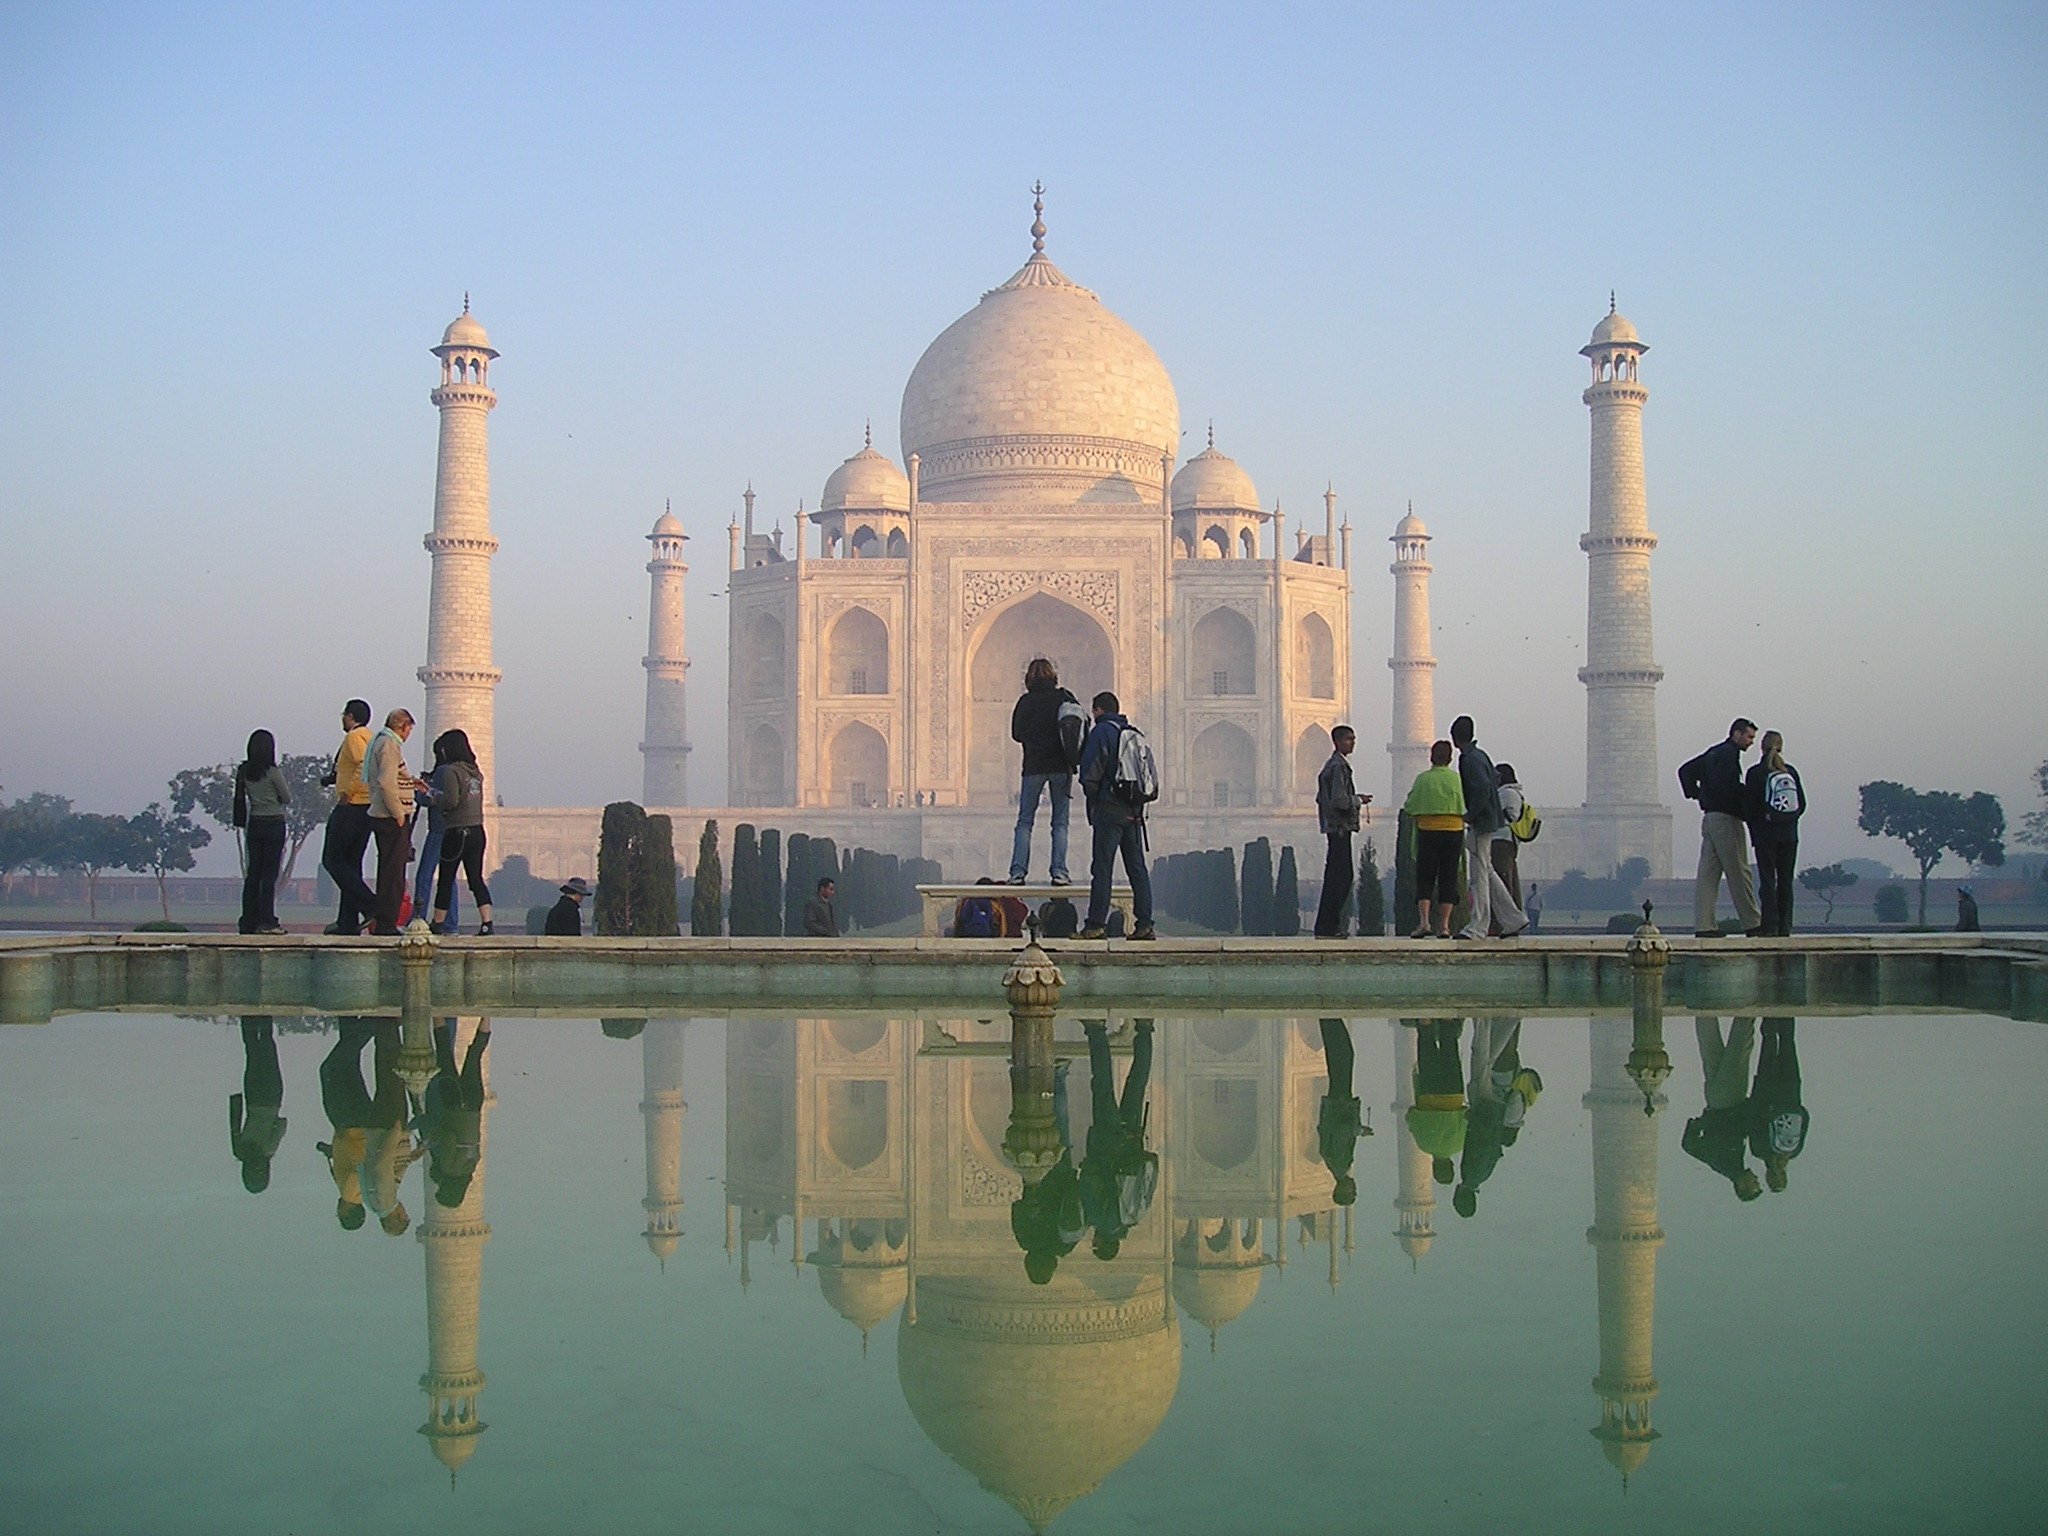
water, reflection, tower, landmark, tourism, place of worship, grave, temple, mosque, india, tomb, agra, taj, mahal